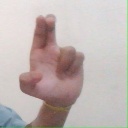
अक्षर: आ